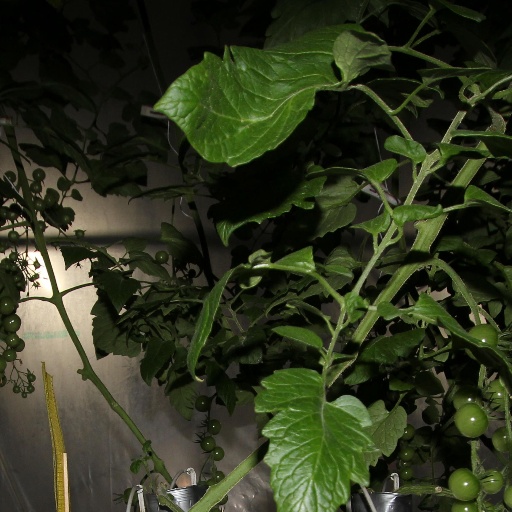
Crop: tomato